Incarnate (film)

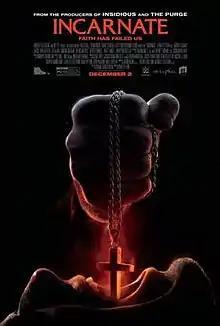
Theatrical release poster

Incarnate is a 2016 American supernatural horror film directed by Brad Peyton and written by Ronnie Christensen. It stars Aaron Eckhart, Carice van Houten, Catalina Sandino Moreno, David Mazouz, Keir O'Donnell, Matt Nable, and John Pirruccello.